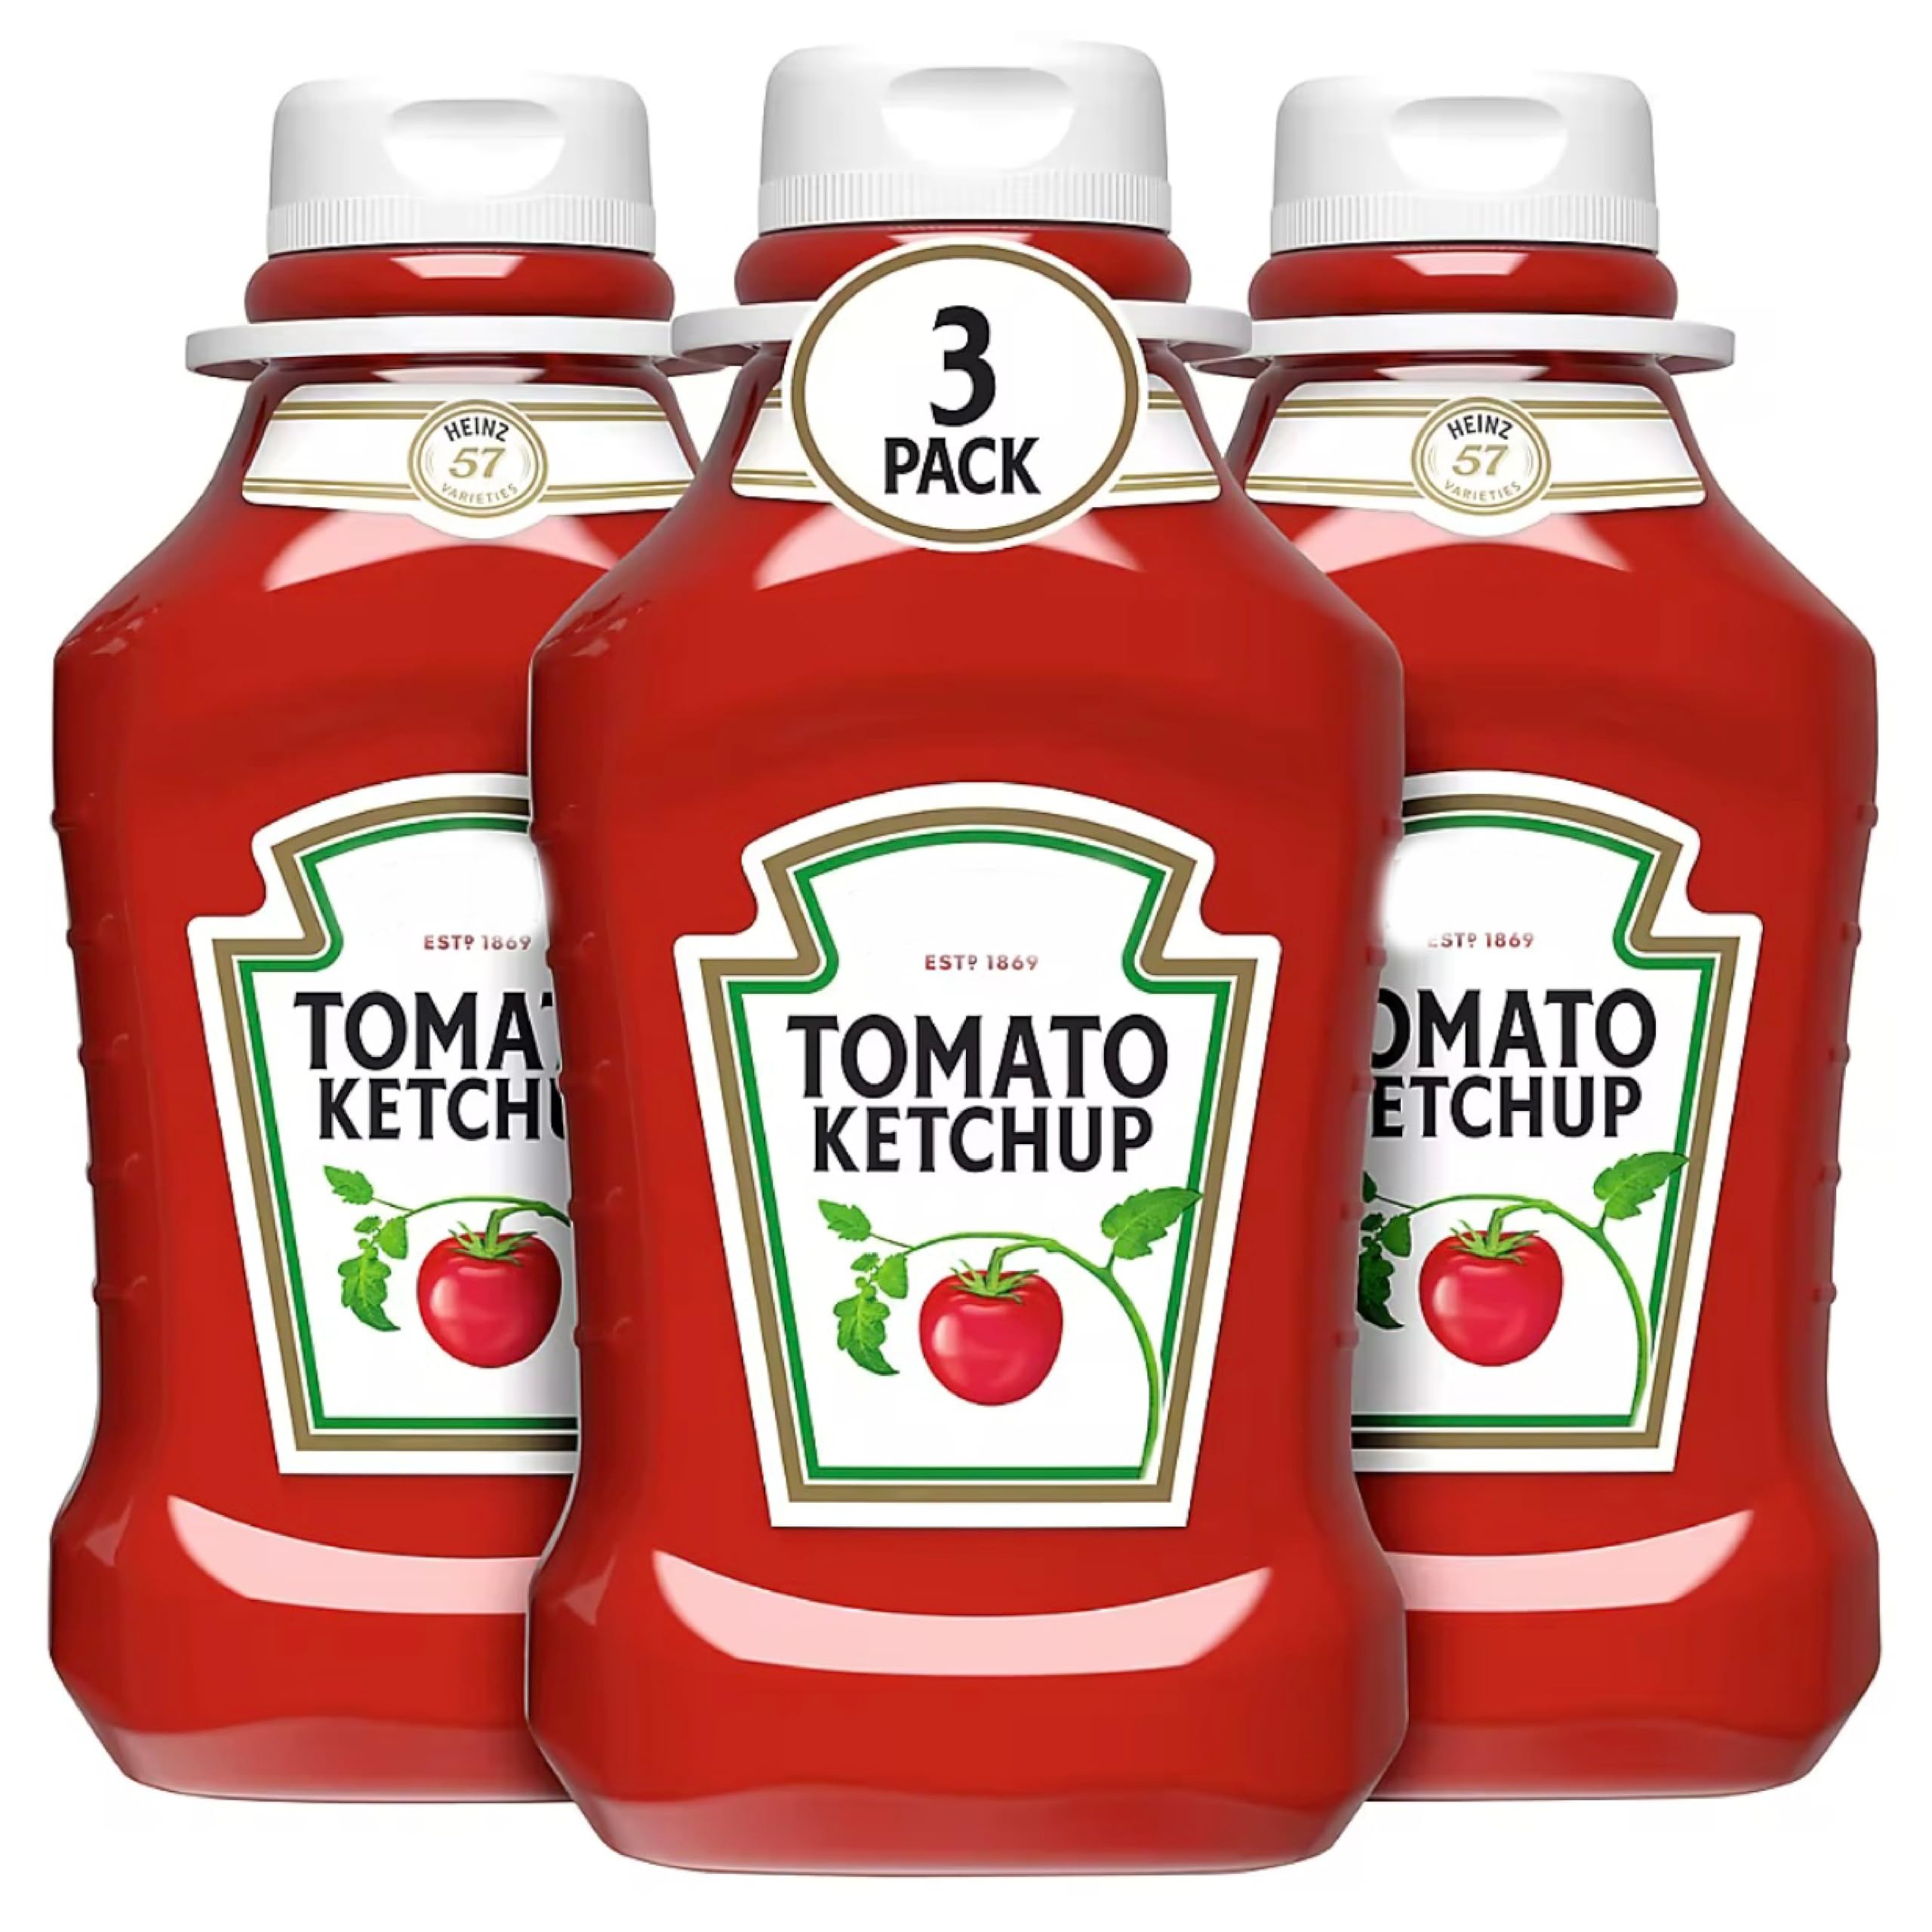
Item Name: Heinz's Original Tomato Ketchup, 44 Ounce, 3 Pack
Bullet Point 1: PACKAGE CONTENTS: Set of three 44-ounce bottles of America's favorite tomato ketchup for convenient bulk storage and extended use
Bullet Point 2: VERSATILE CONDIMENT: Perfect for burgers, fries, hot dogs, and countless other dishes - an essential table condiment for any meal
Bullet Point 3: AUTHENTIC RECIPE: Made with sun-ripened tomatoes and a special blend of spices for that classic, thick and rich ketchup taste
Bullet Point 4: CONVENIENT SIZE: Large 44-ounce bottles are ideal for high-volume usage in homes, cafeterias, or restaurants
Bullet Point 5: STORAGE TIP: No refrigeration needed before opening - store in a cool, dry place and refrigerate after opening for best quality
Product Description: Bring home America's favorite ketchup in a convenient multi-pack that's perfect for families and ketchup enthusiasts. This pack includes three 44-ounce bottles of the classic tomato ketchup that has been adding rich, thick, and smooth flavor to meals for generations. The signature recipe delivers that perfect balance of sweet and tangy taste that complements everything from french fries and burgers to hot dogs and scrambled eggs. These generous bottles are ideal for households that love to keep plenty of ketchup on hand, featuring easy-to-pour containers that help reduce mess and waste. Stock up your pantry or keep extras ready for backyard barbecues and family gatherings where ketchup is sure to be in high demand.
Value: 3.0
Unit: Count

Price: 29.99